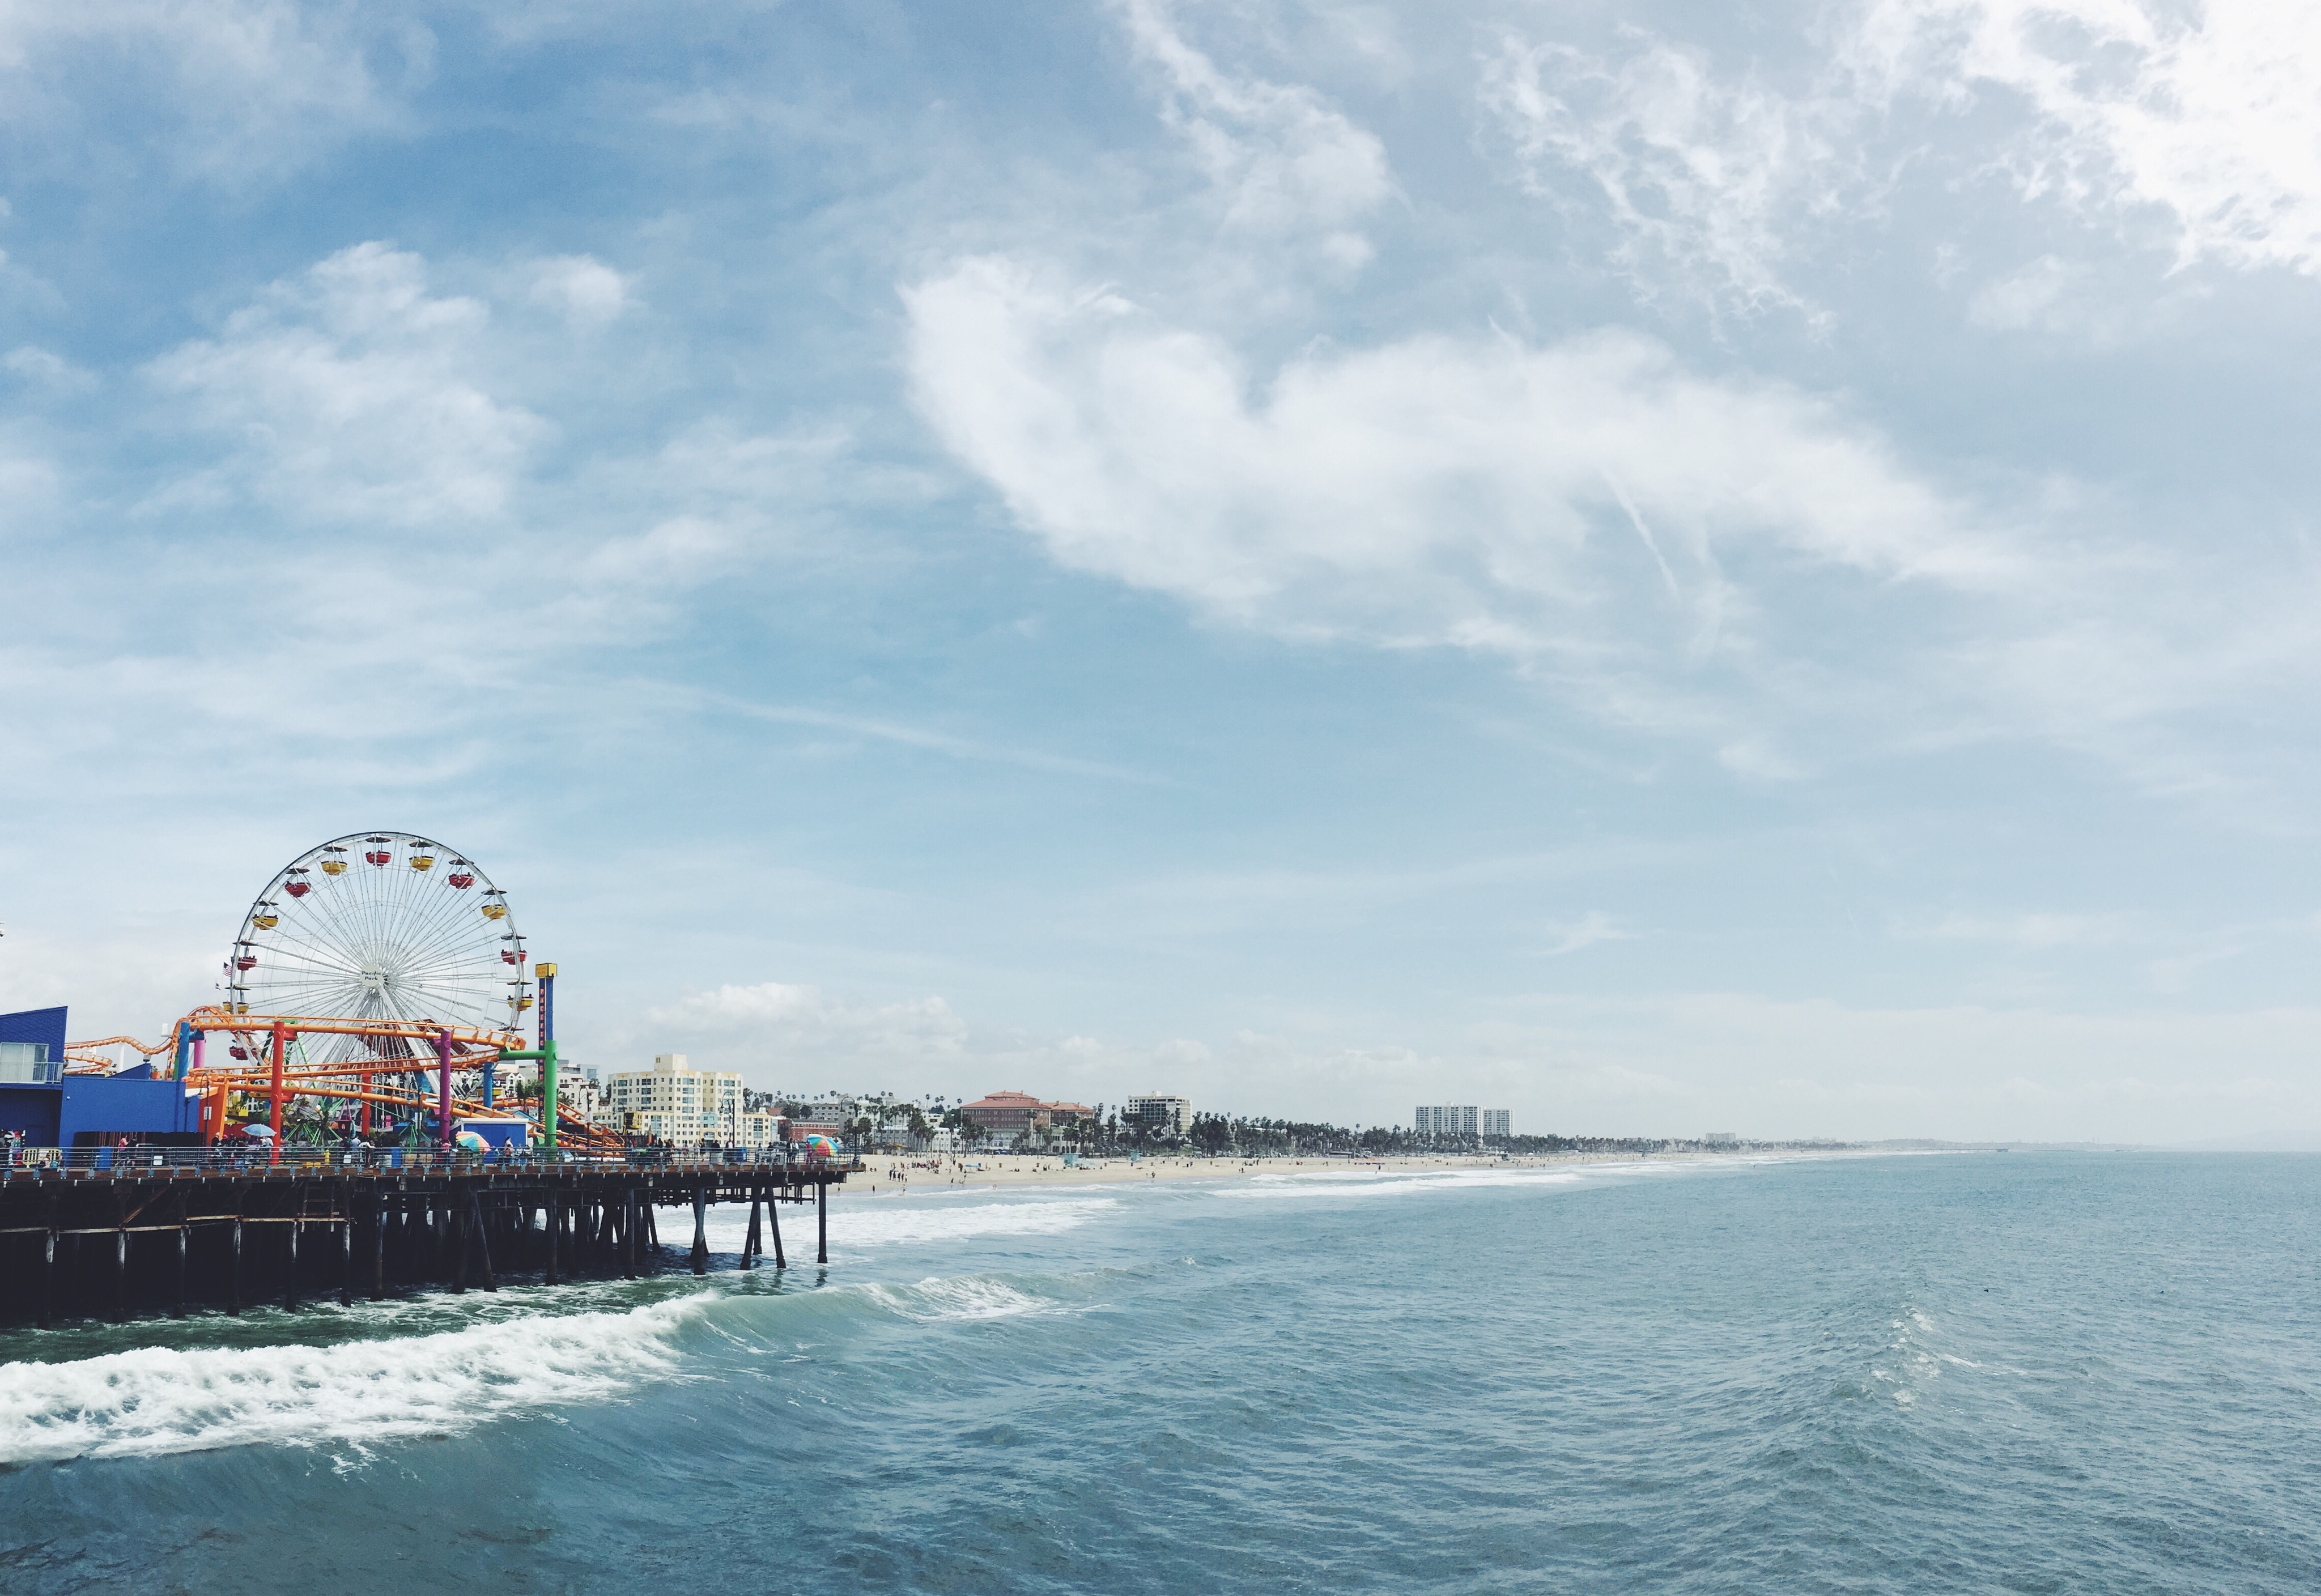
beach, sea, coast, water, ocean, wave, vehicle, ferris wheel, bay, wafe